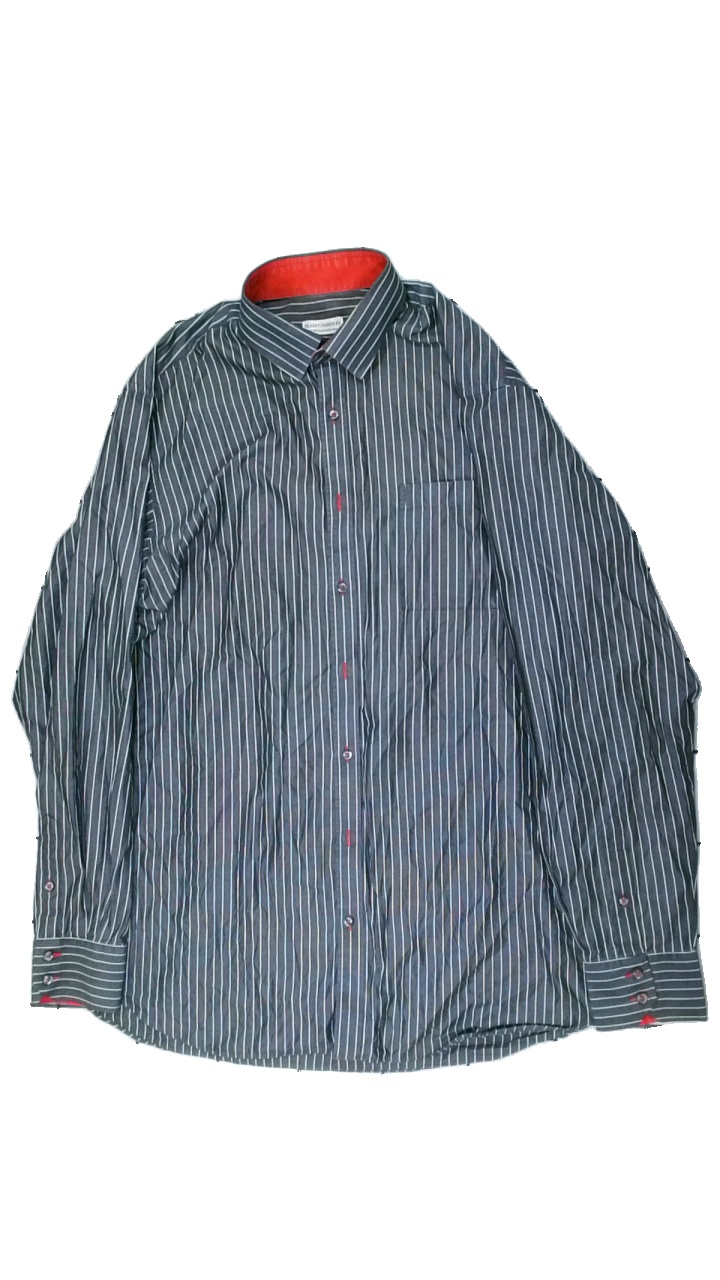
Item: Shirt (Men)
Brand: Skjortfabriken
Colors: Grey, White
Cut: Regular
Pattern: Striped
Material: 100% cotton
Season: All
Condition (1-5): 2
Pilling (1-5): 5
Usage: Export
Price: <50